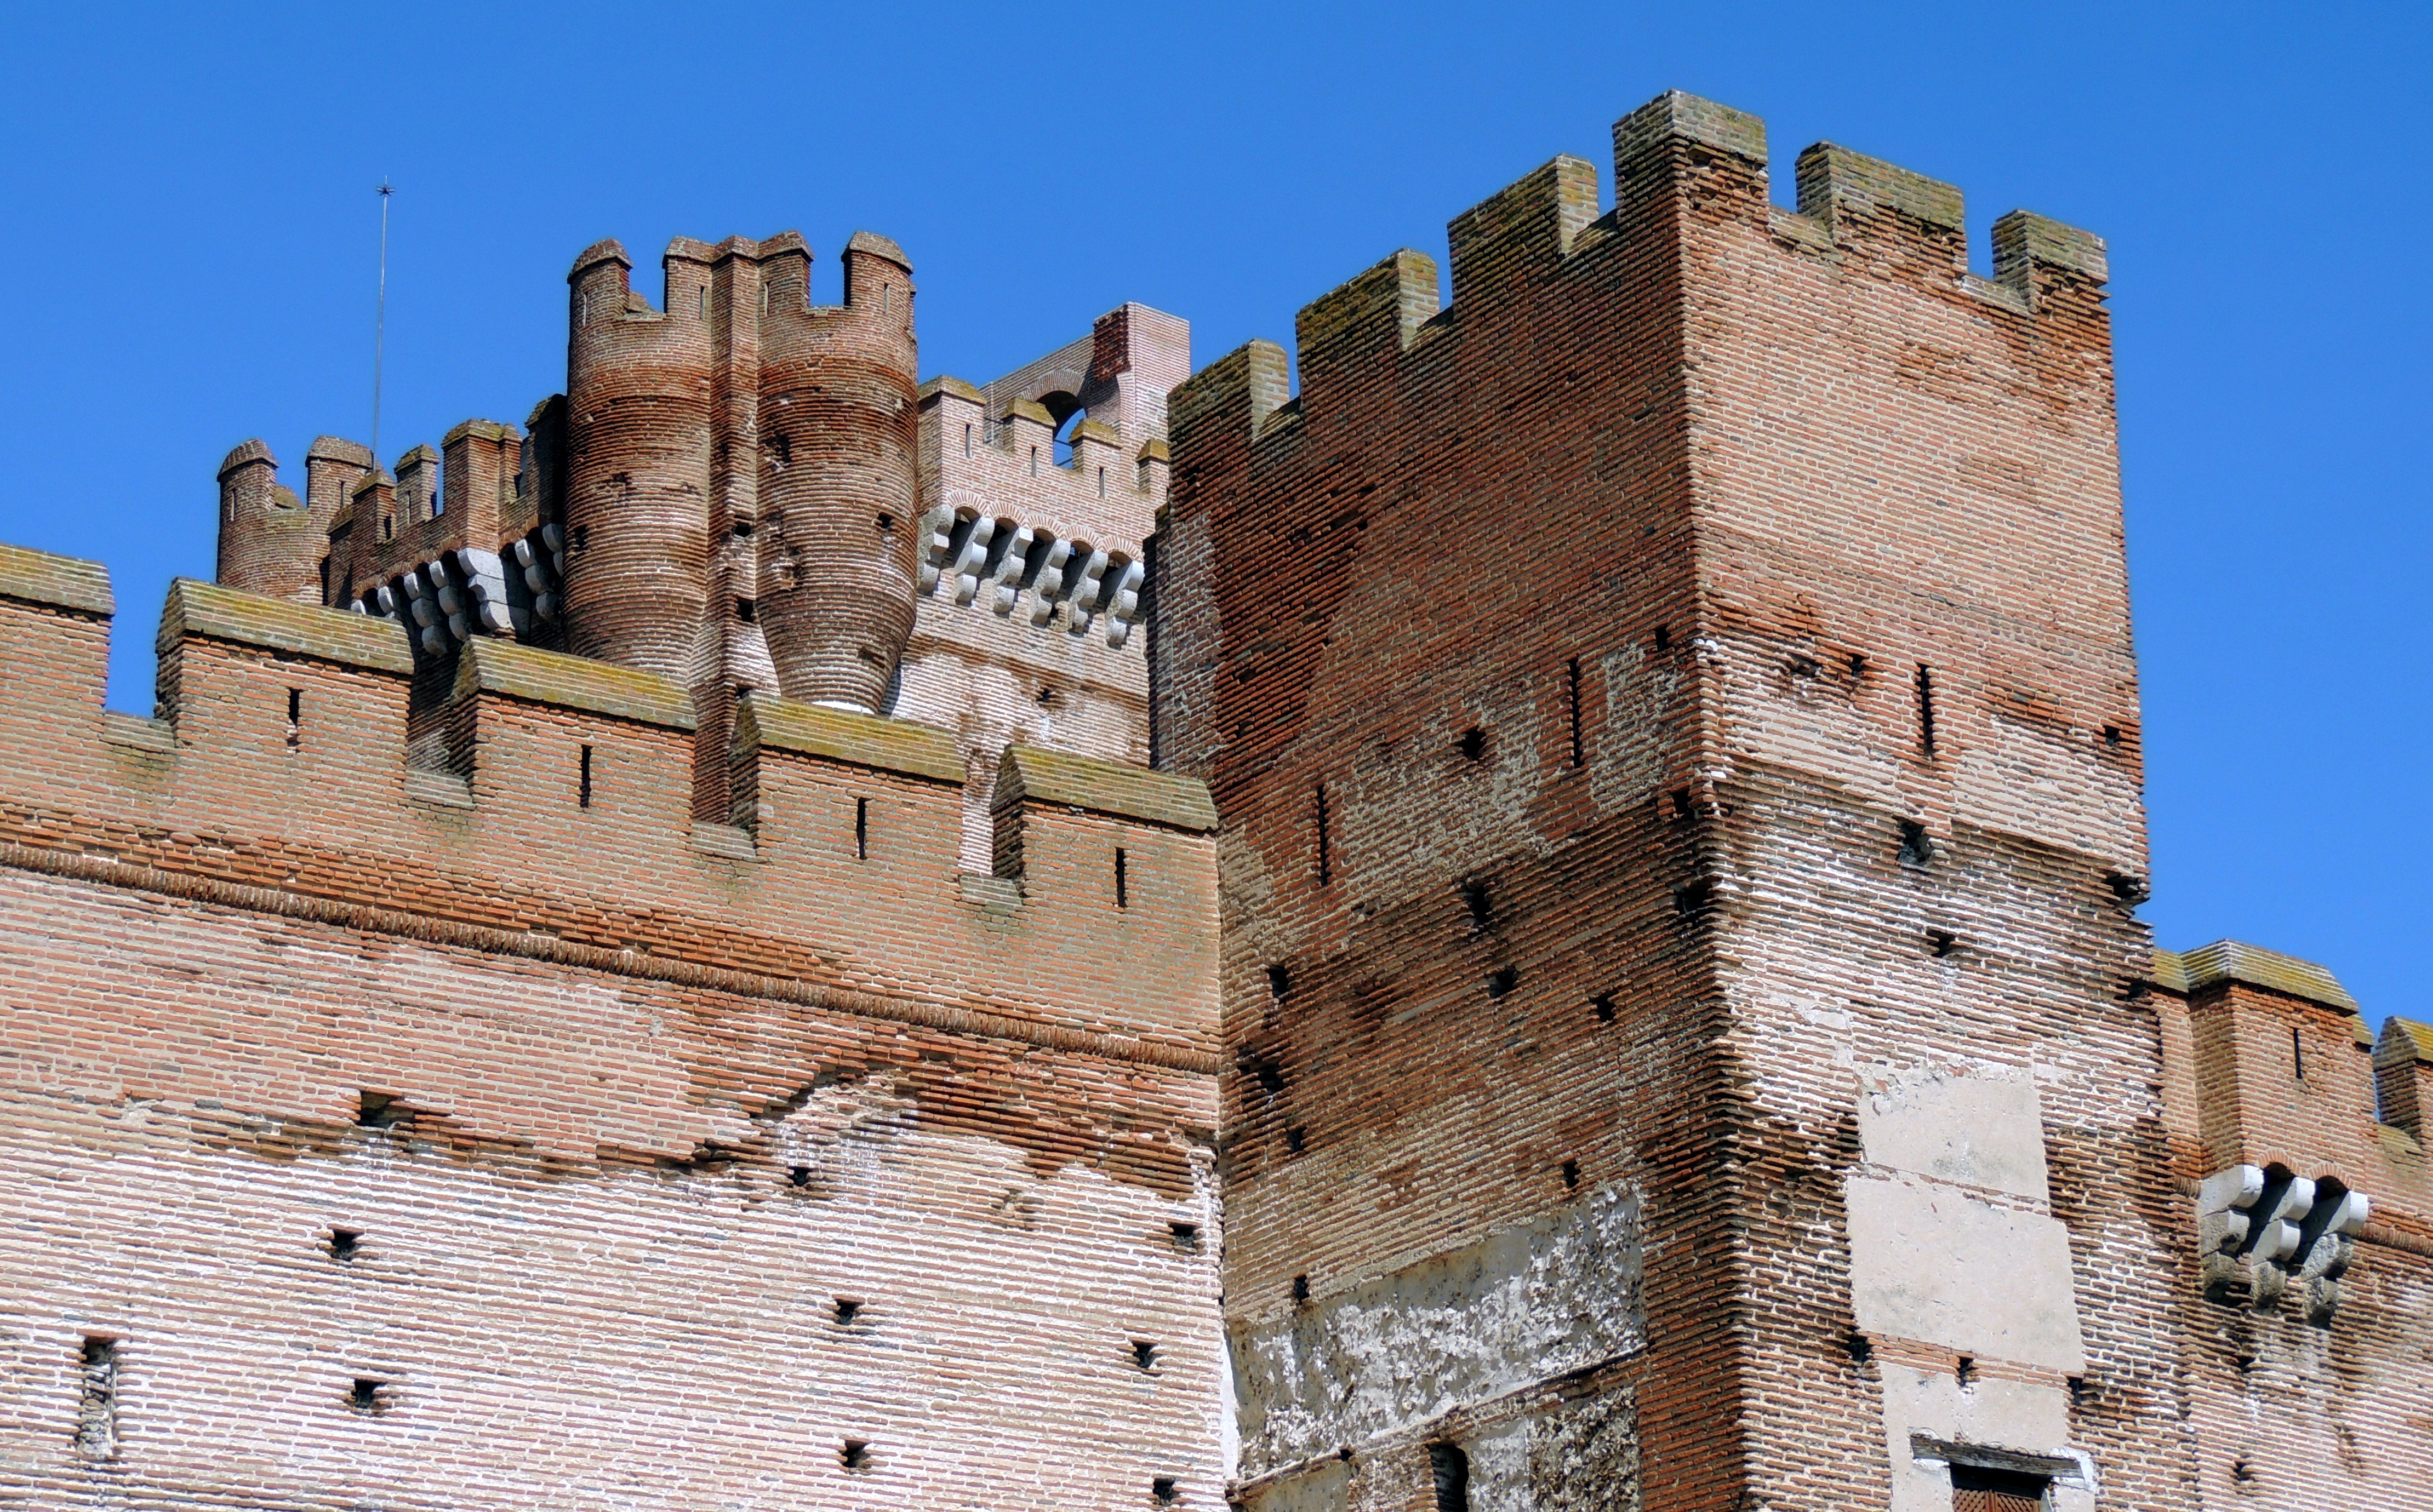
town, building, palace, wall, tower, castle, landmark, facade, cathedral, fortification, place of worship, middle ages, unesco world heritage site, historic site, ancient history